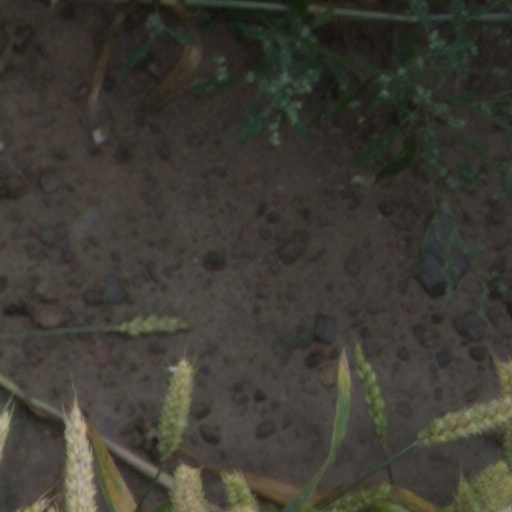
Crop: wheat